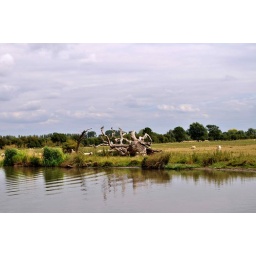
Blown down tree by the river